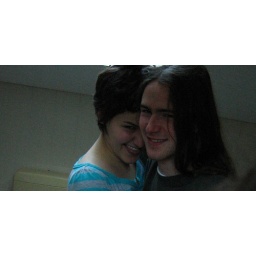
in the bathroom mirror